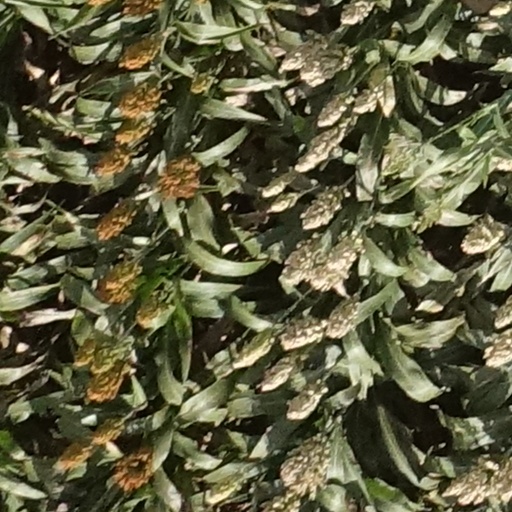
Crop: sorghum